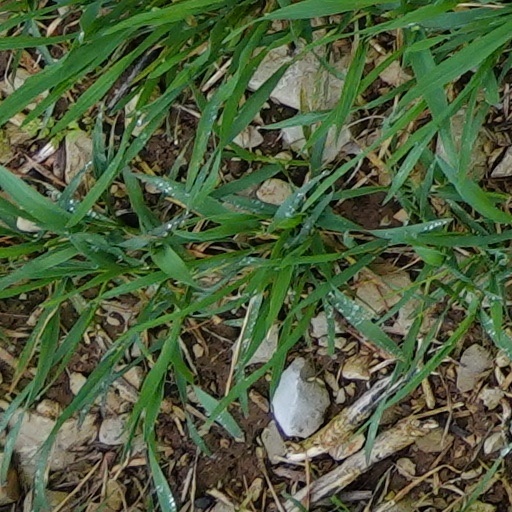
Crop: wheat